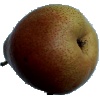
Label: pear_forelle